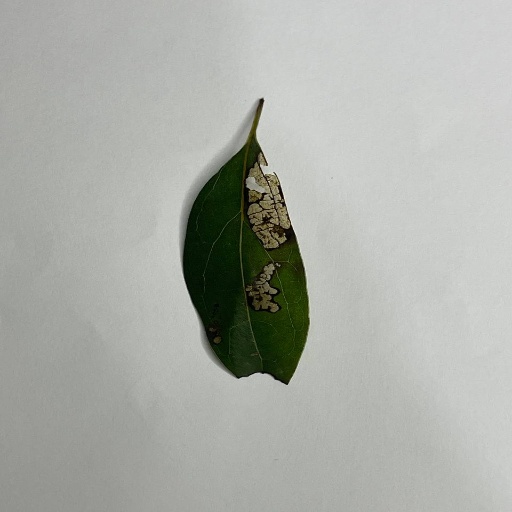
Species: Camphor
Leaf condition: Shot Hole